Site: brandenburg
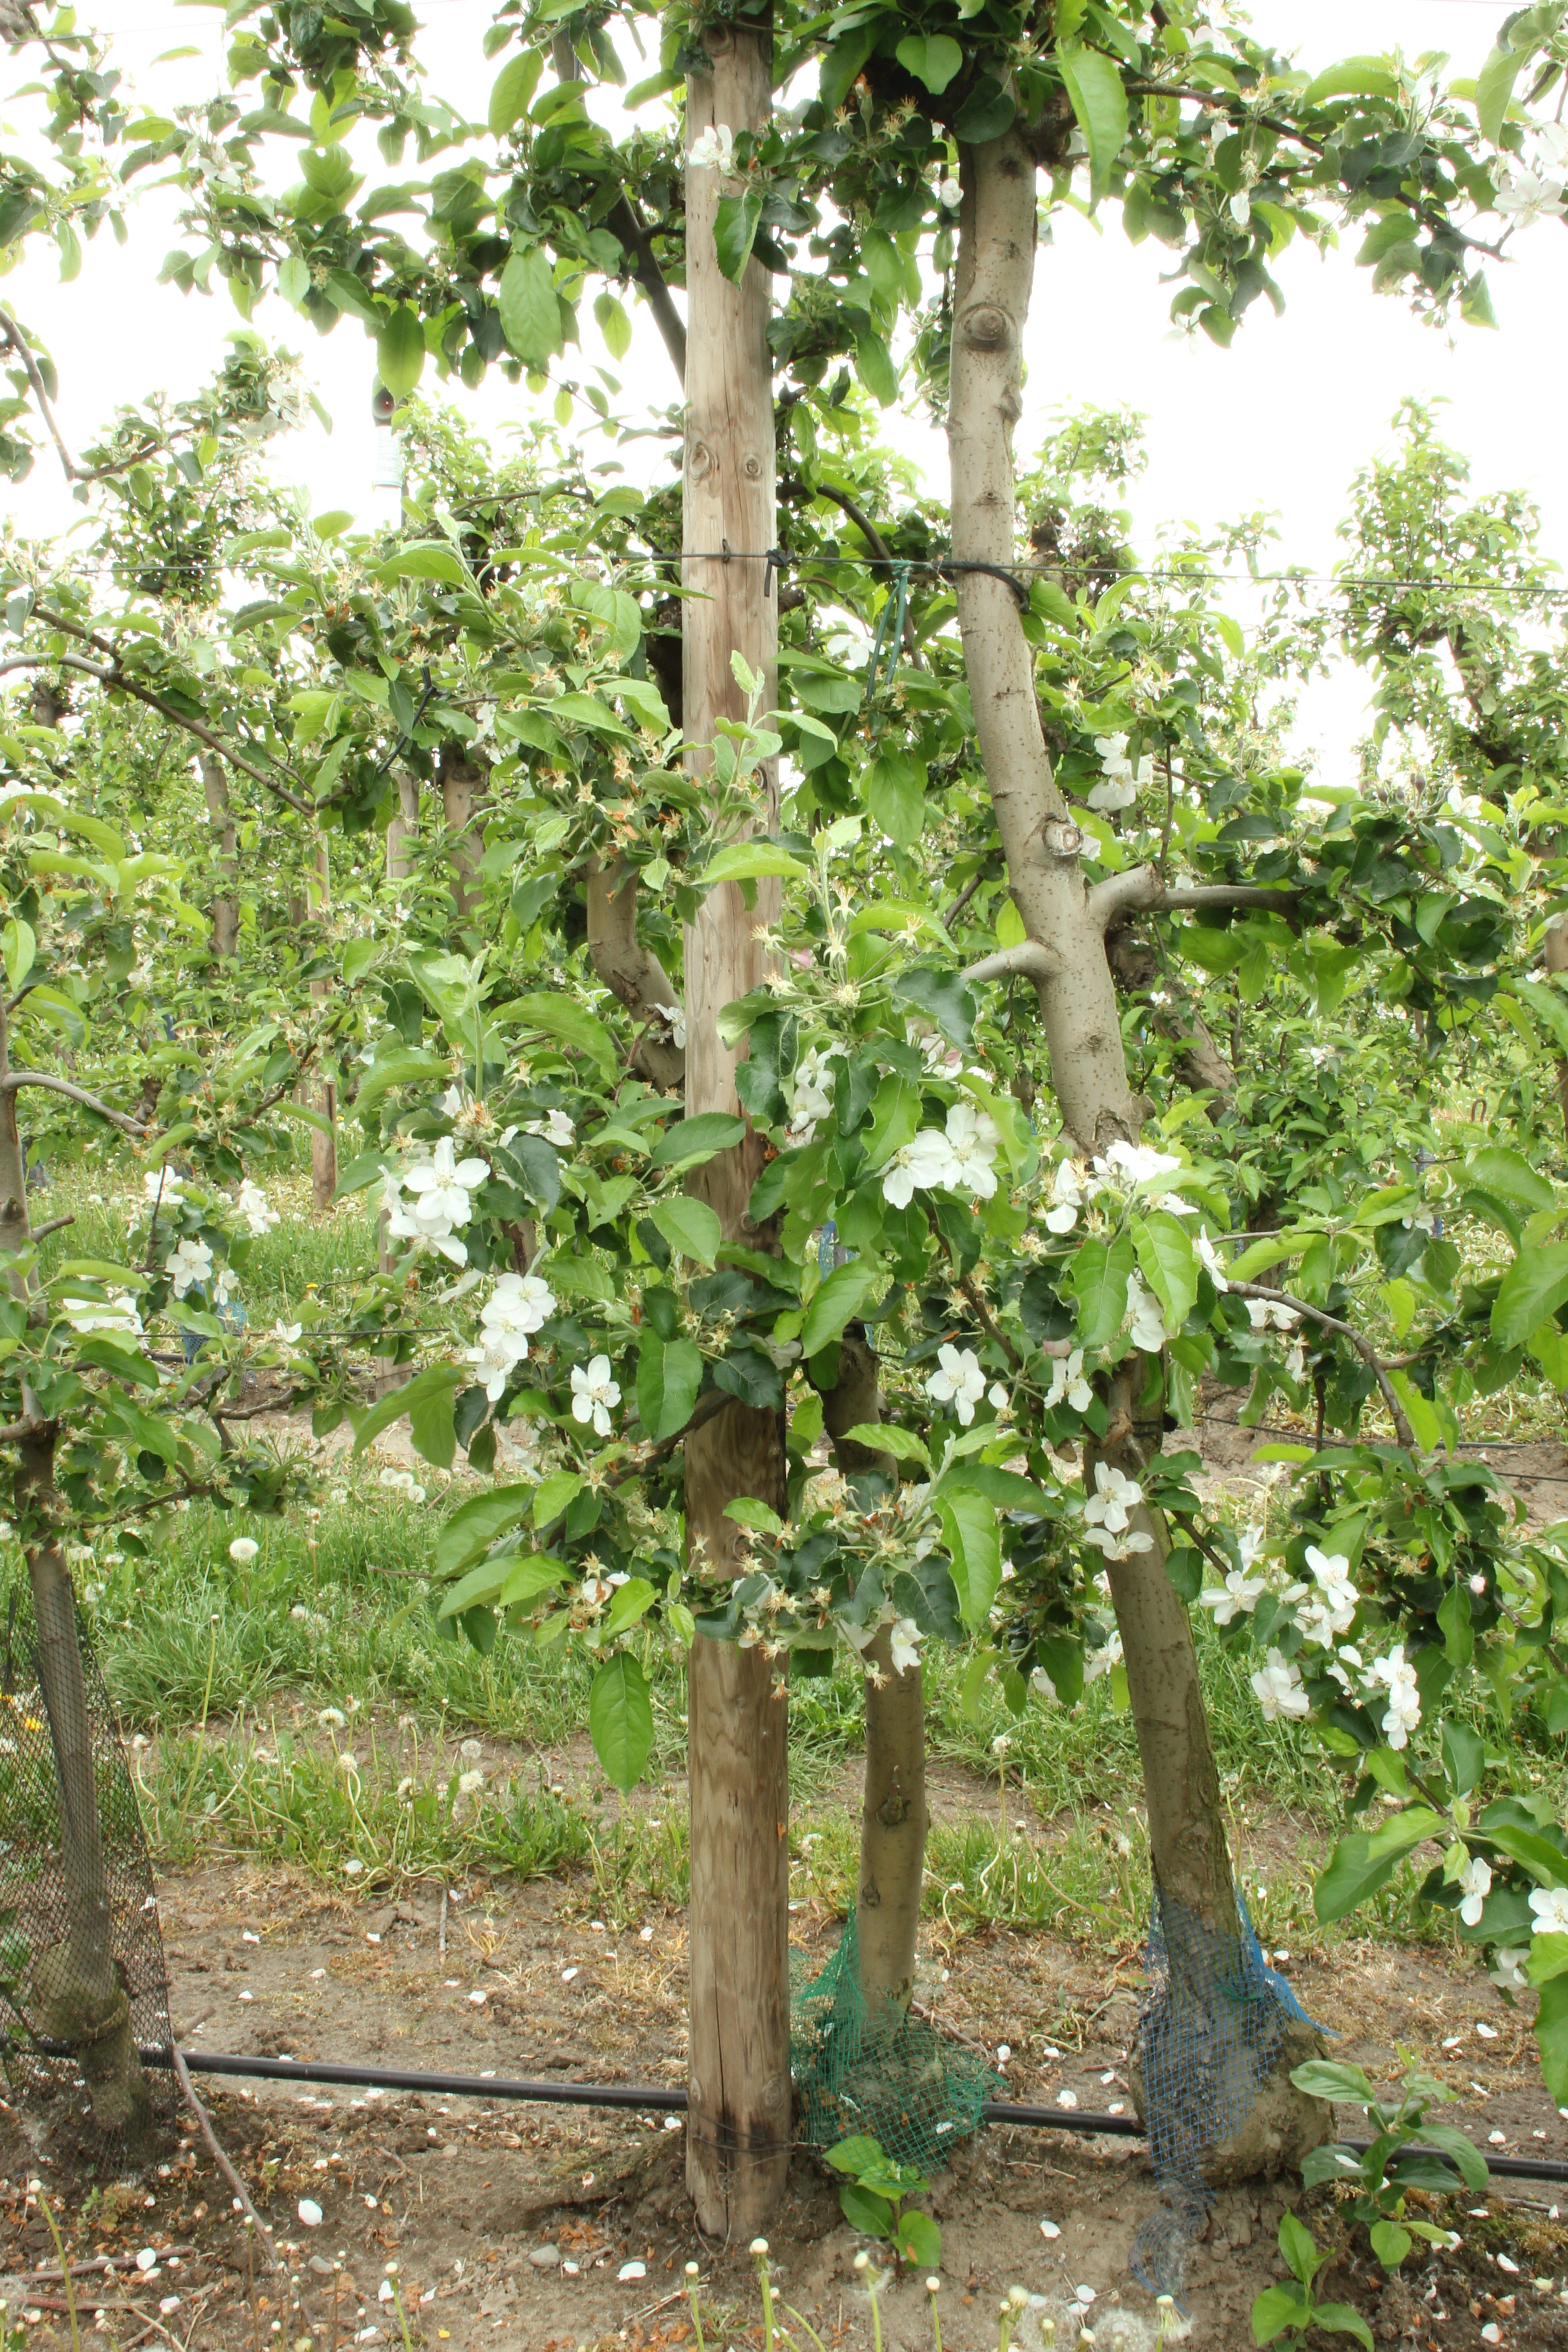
Growth stage (BBCH 67): Flowering